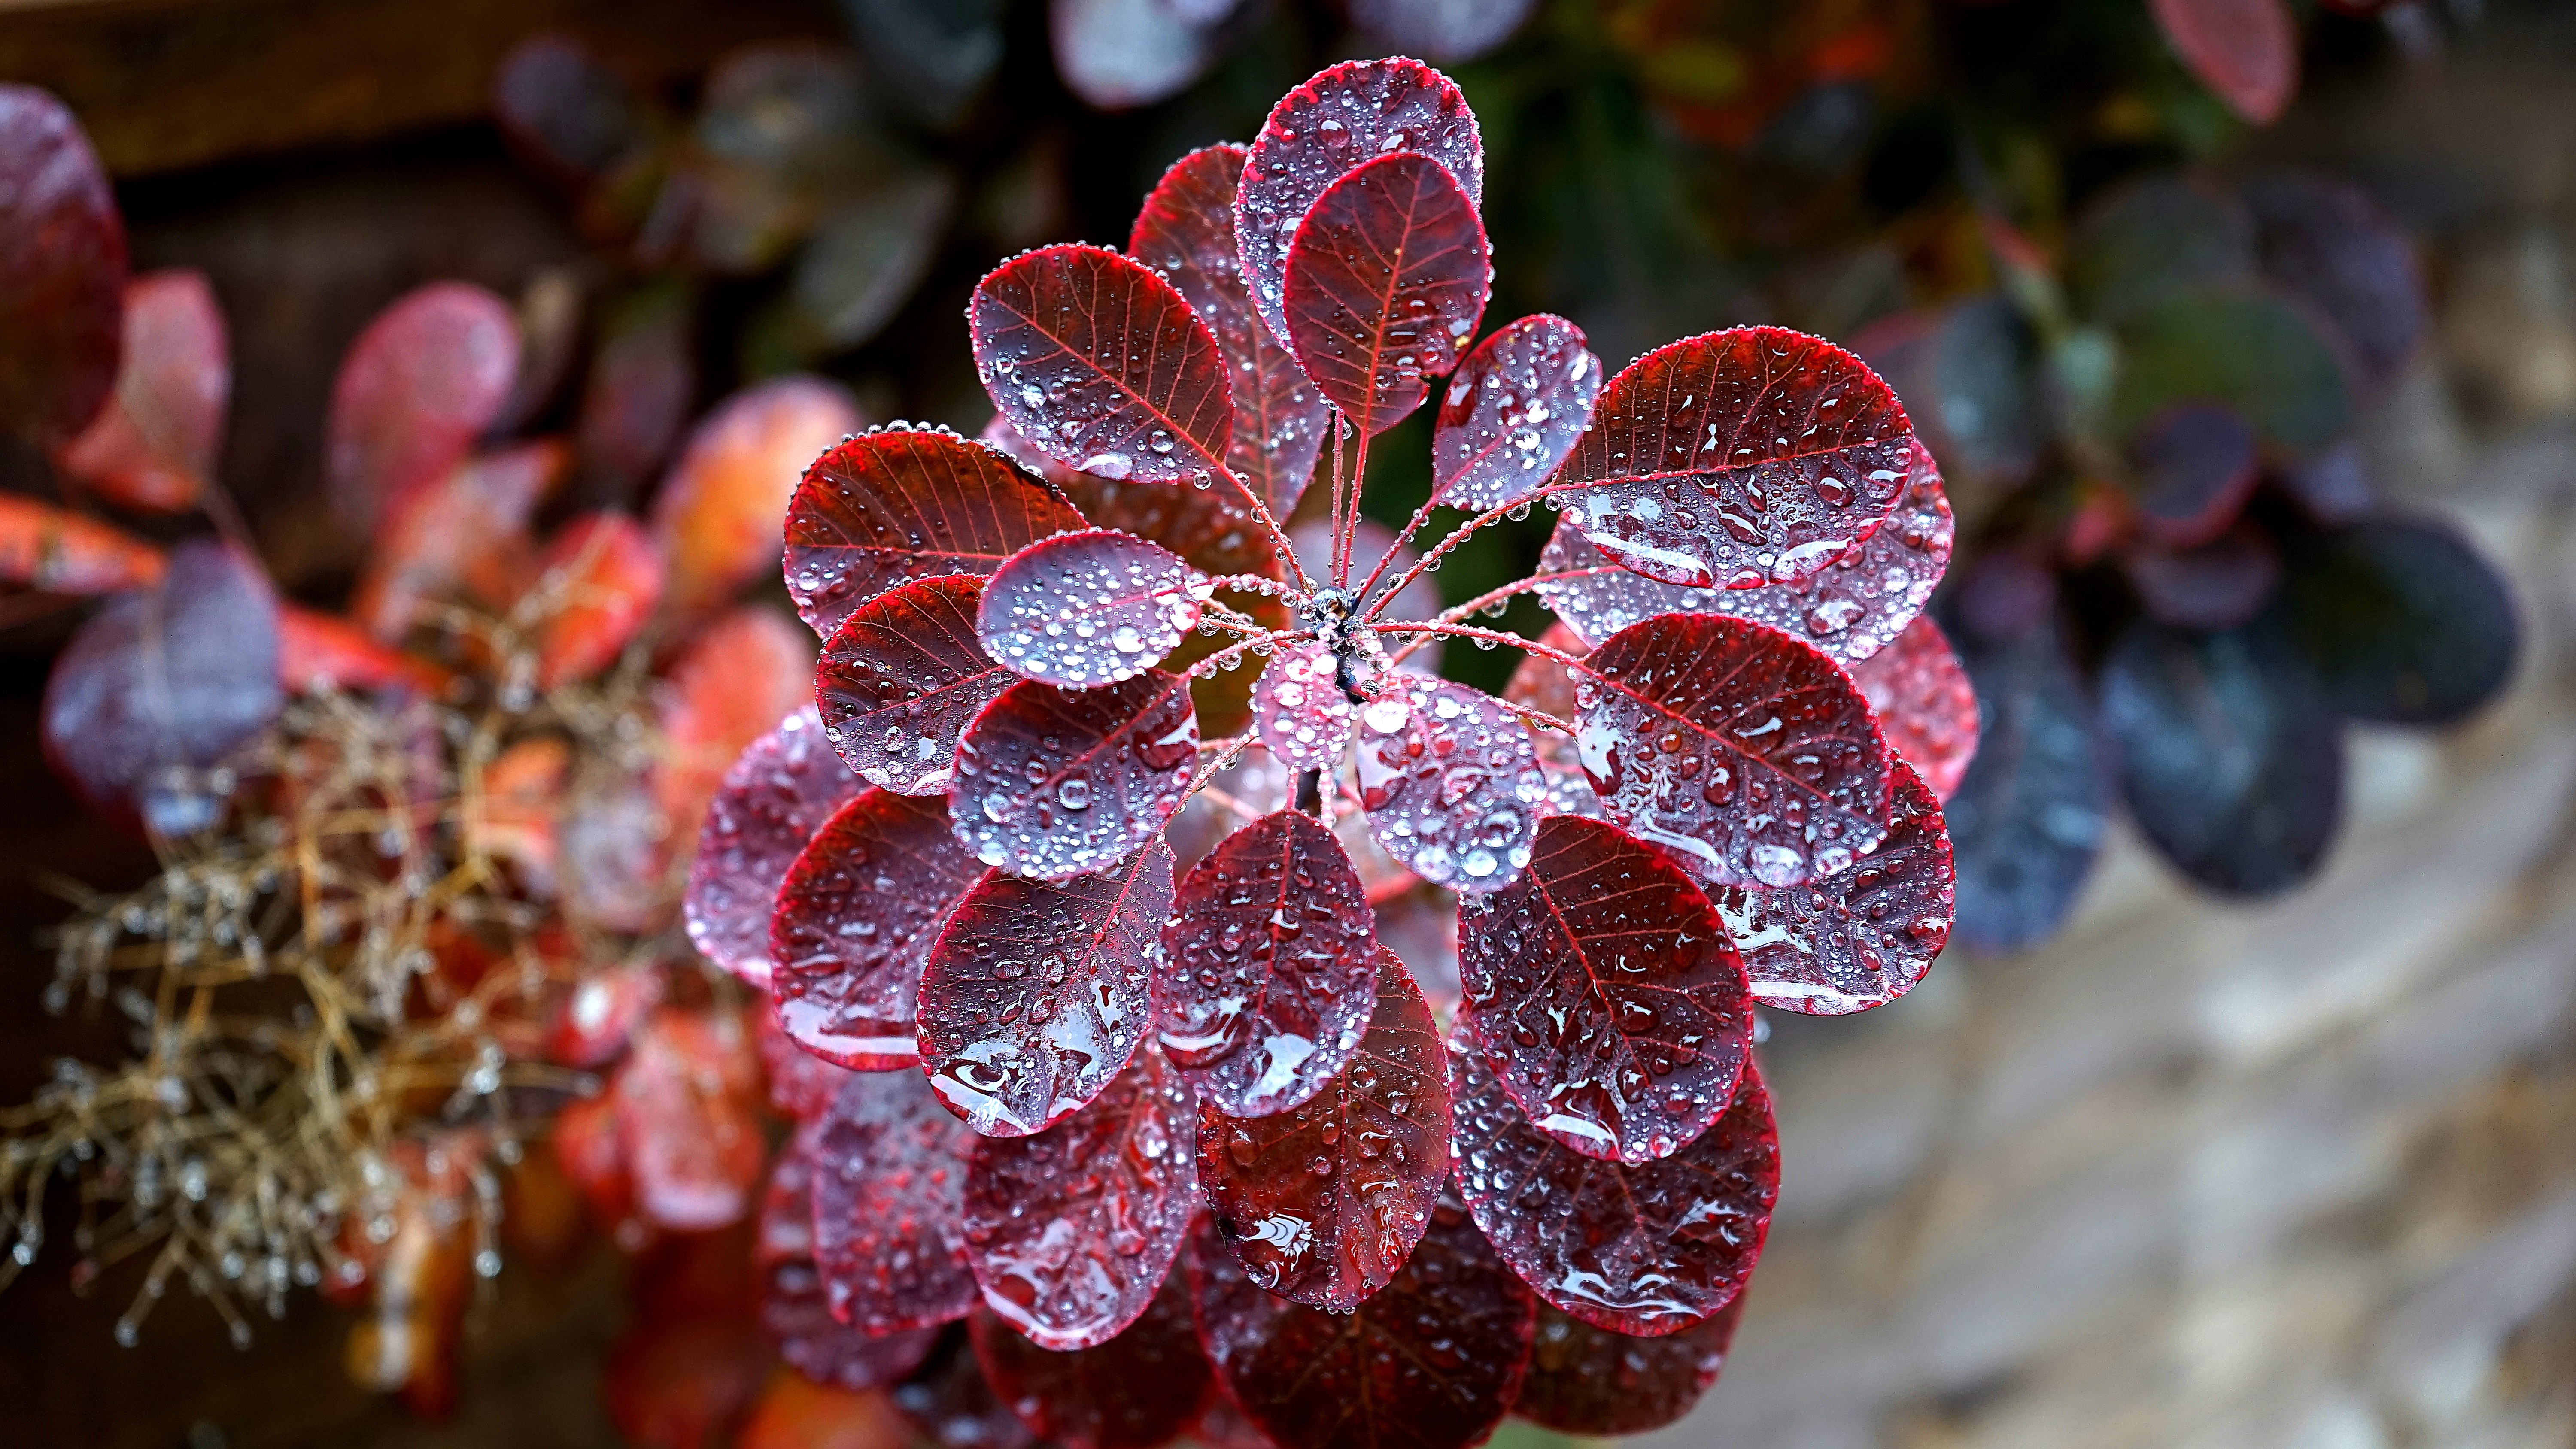
water, nature, outdoor, drop, growth, plant, mist, photography, rain, leaf, flower, petal, frost, wet, green, red, color, natural, autumn, fresh, garden, flora, season, coral, life, close up, gardening, november, organic, macro photography